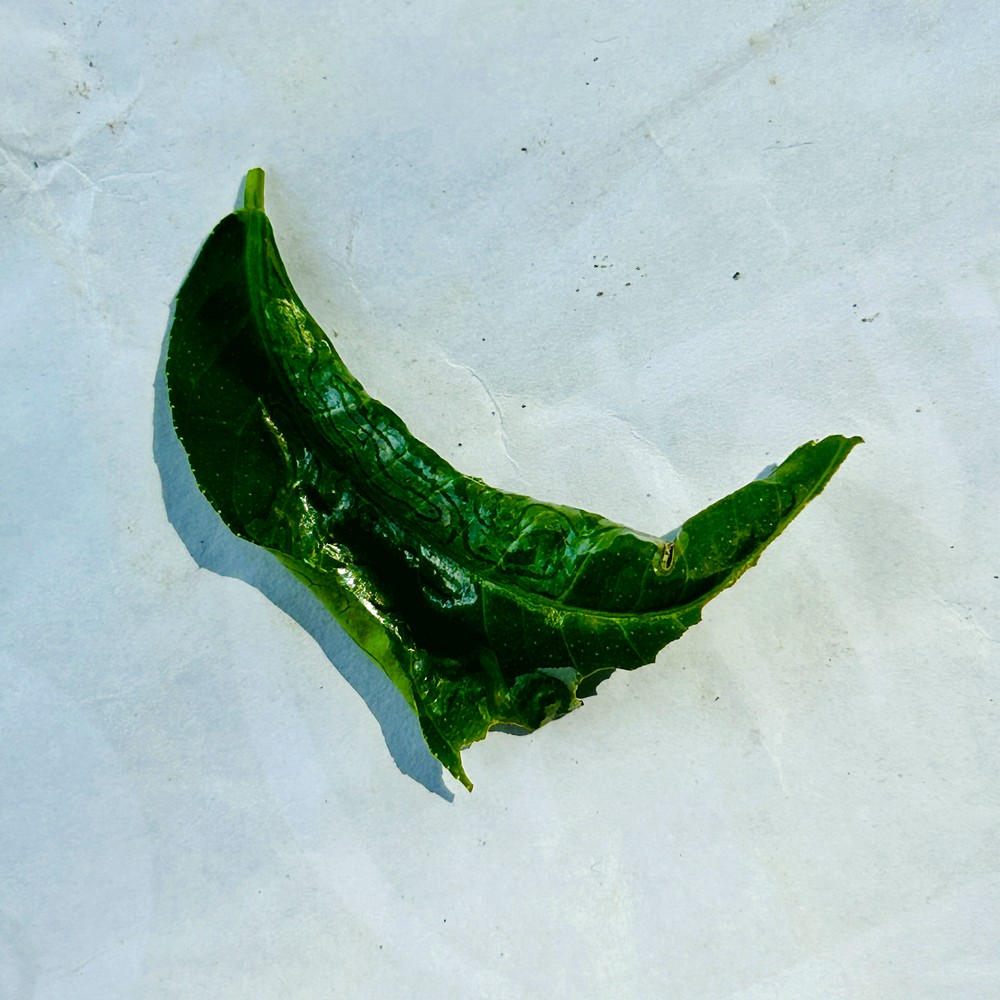
Label: Curl Virus